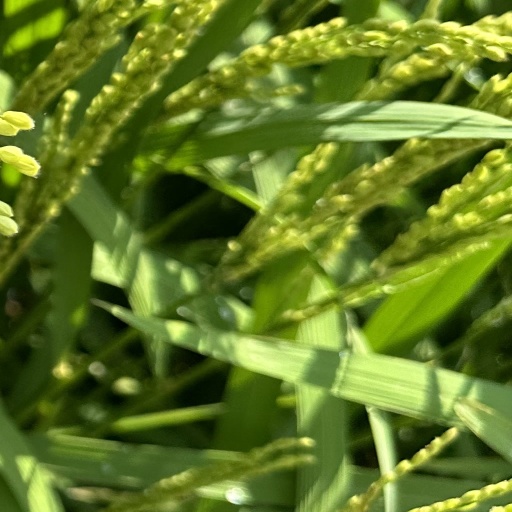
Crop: rice